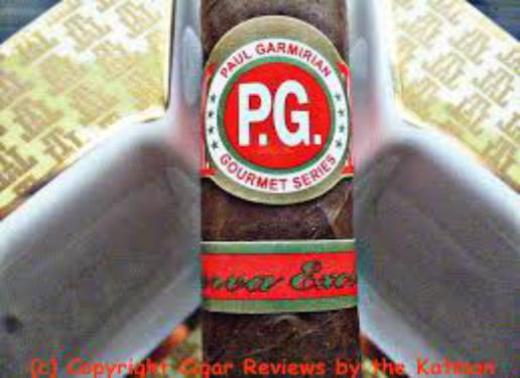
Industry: Necessities